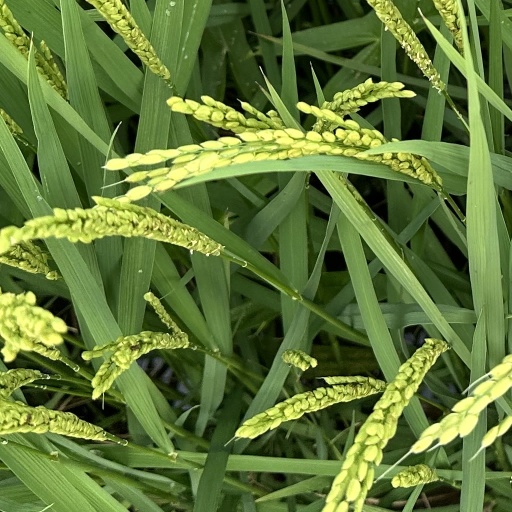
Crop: rice